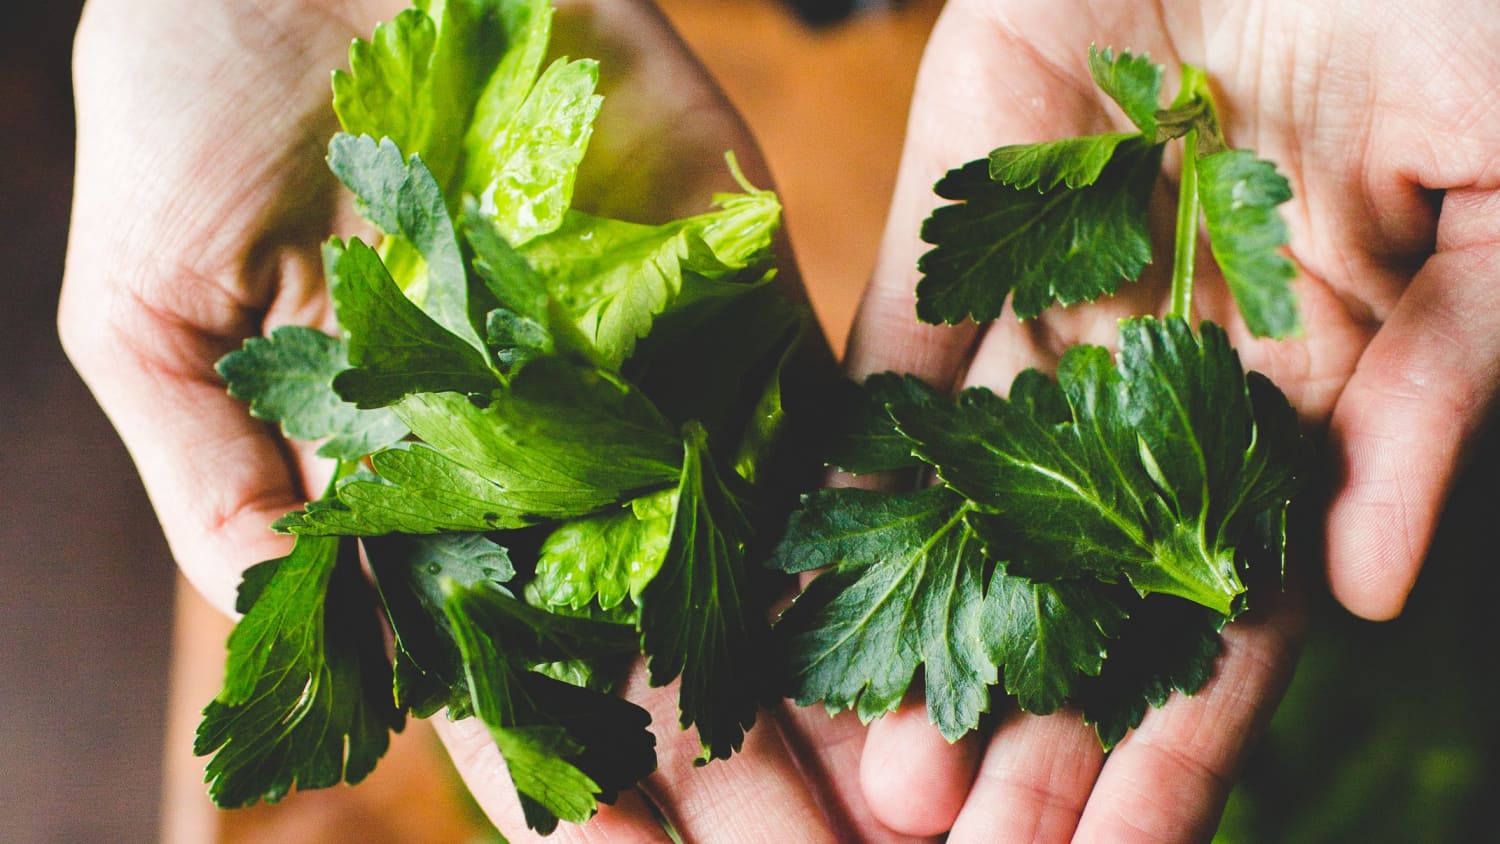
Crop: unknown
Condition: celery